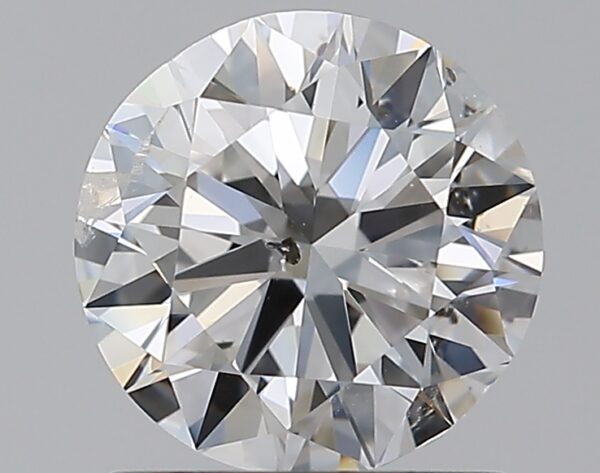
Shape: round
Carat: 1
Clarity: SI2
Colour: E
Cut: EX
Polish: EX
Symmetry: VG
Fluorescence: N
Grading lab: IGI
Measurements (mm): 6.44 x 6.36 x 3.89